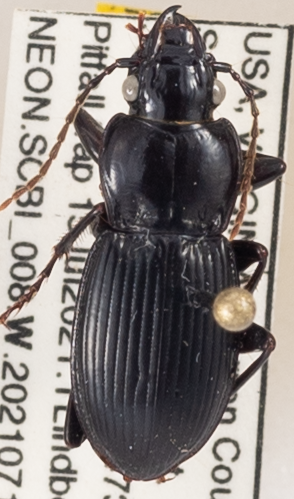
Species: Cyclotrachelus sigillatus
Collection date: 2021-07-15
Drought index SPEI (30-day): -0.516
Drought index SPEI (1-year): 0.35
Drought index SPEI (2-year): -0.17